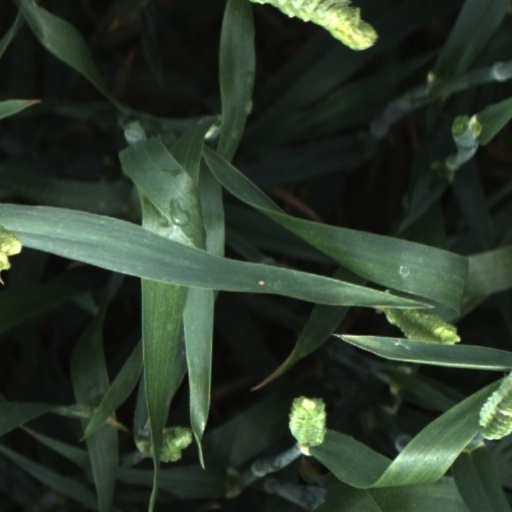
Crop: wheat